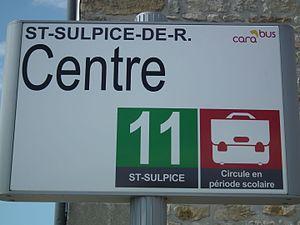
Arrêt de bus à Saint-Sulpice-de-Royan
Saint-Sulpice-de-Royan est une commune du sud-ouest de la France, située dans le département de la Charente-Maritime. Ses habitants sont appelés les Saint-Sulpiciens et les Saint-Sulpiciennes.